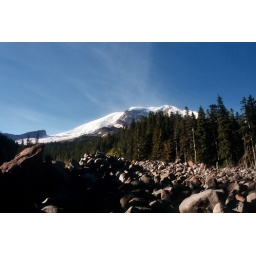
The Winthrop Creek river bed near the end of the Winthrop Glacier.Day 7.